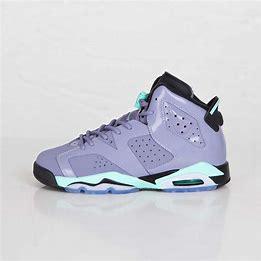
Brand: Jordan
Model: 6 Retro